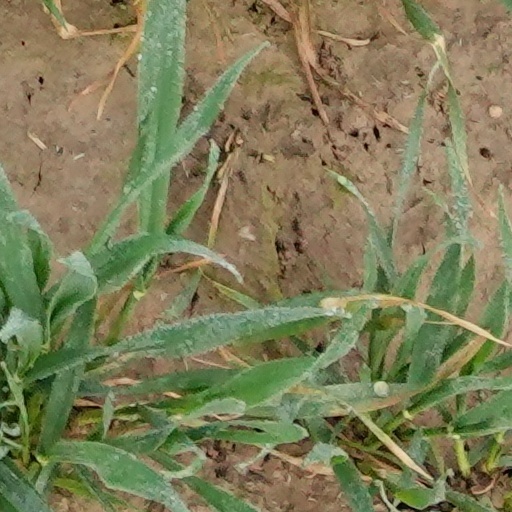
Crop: wheat